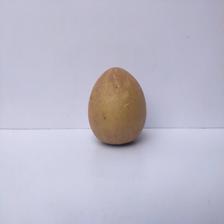
Size: Large